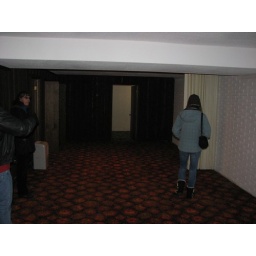
No windows in this area--the room divider was used by pervious owners to use that room as a bedroom